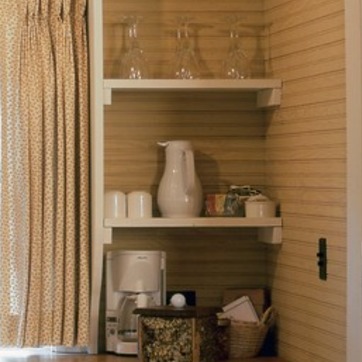
Material: ceramic